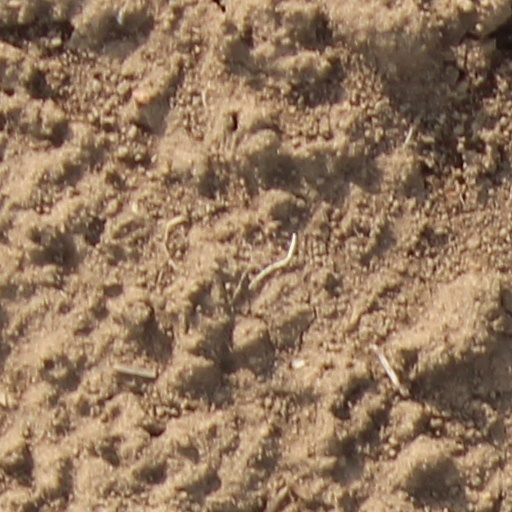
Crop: wheat